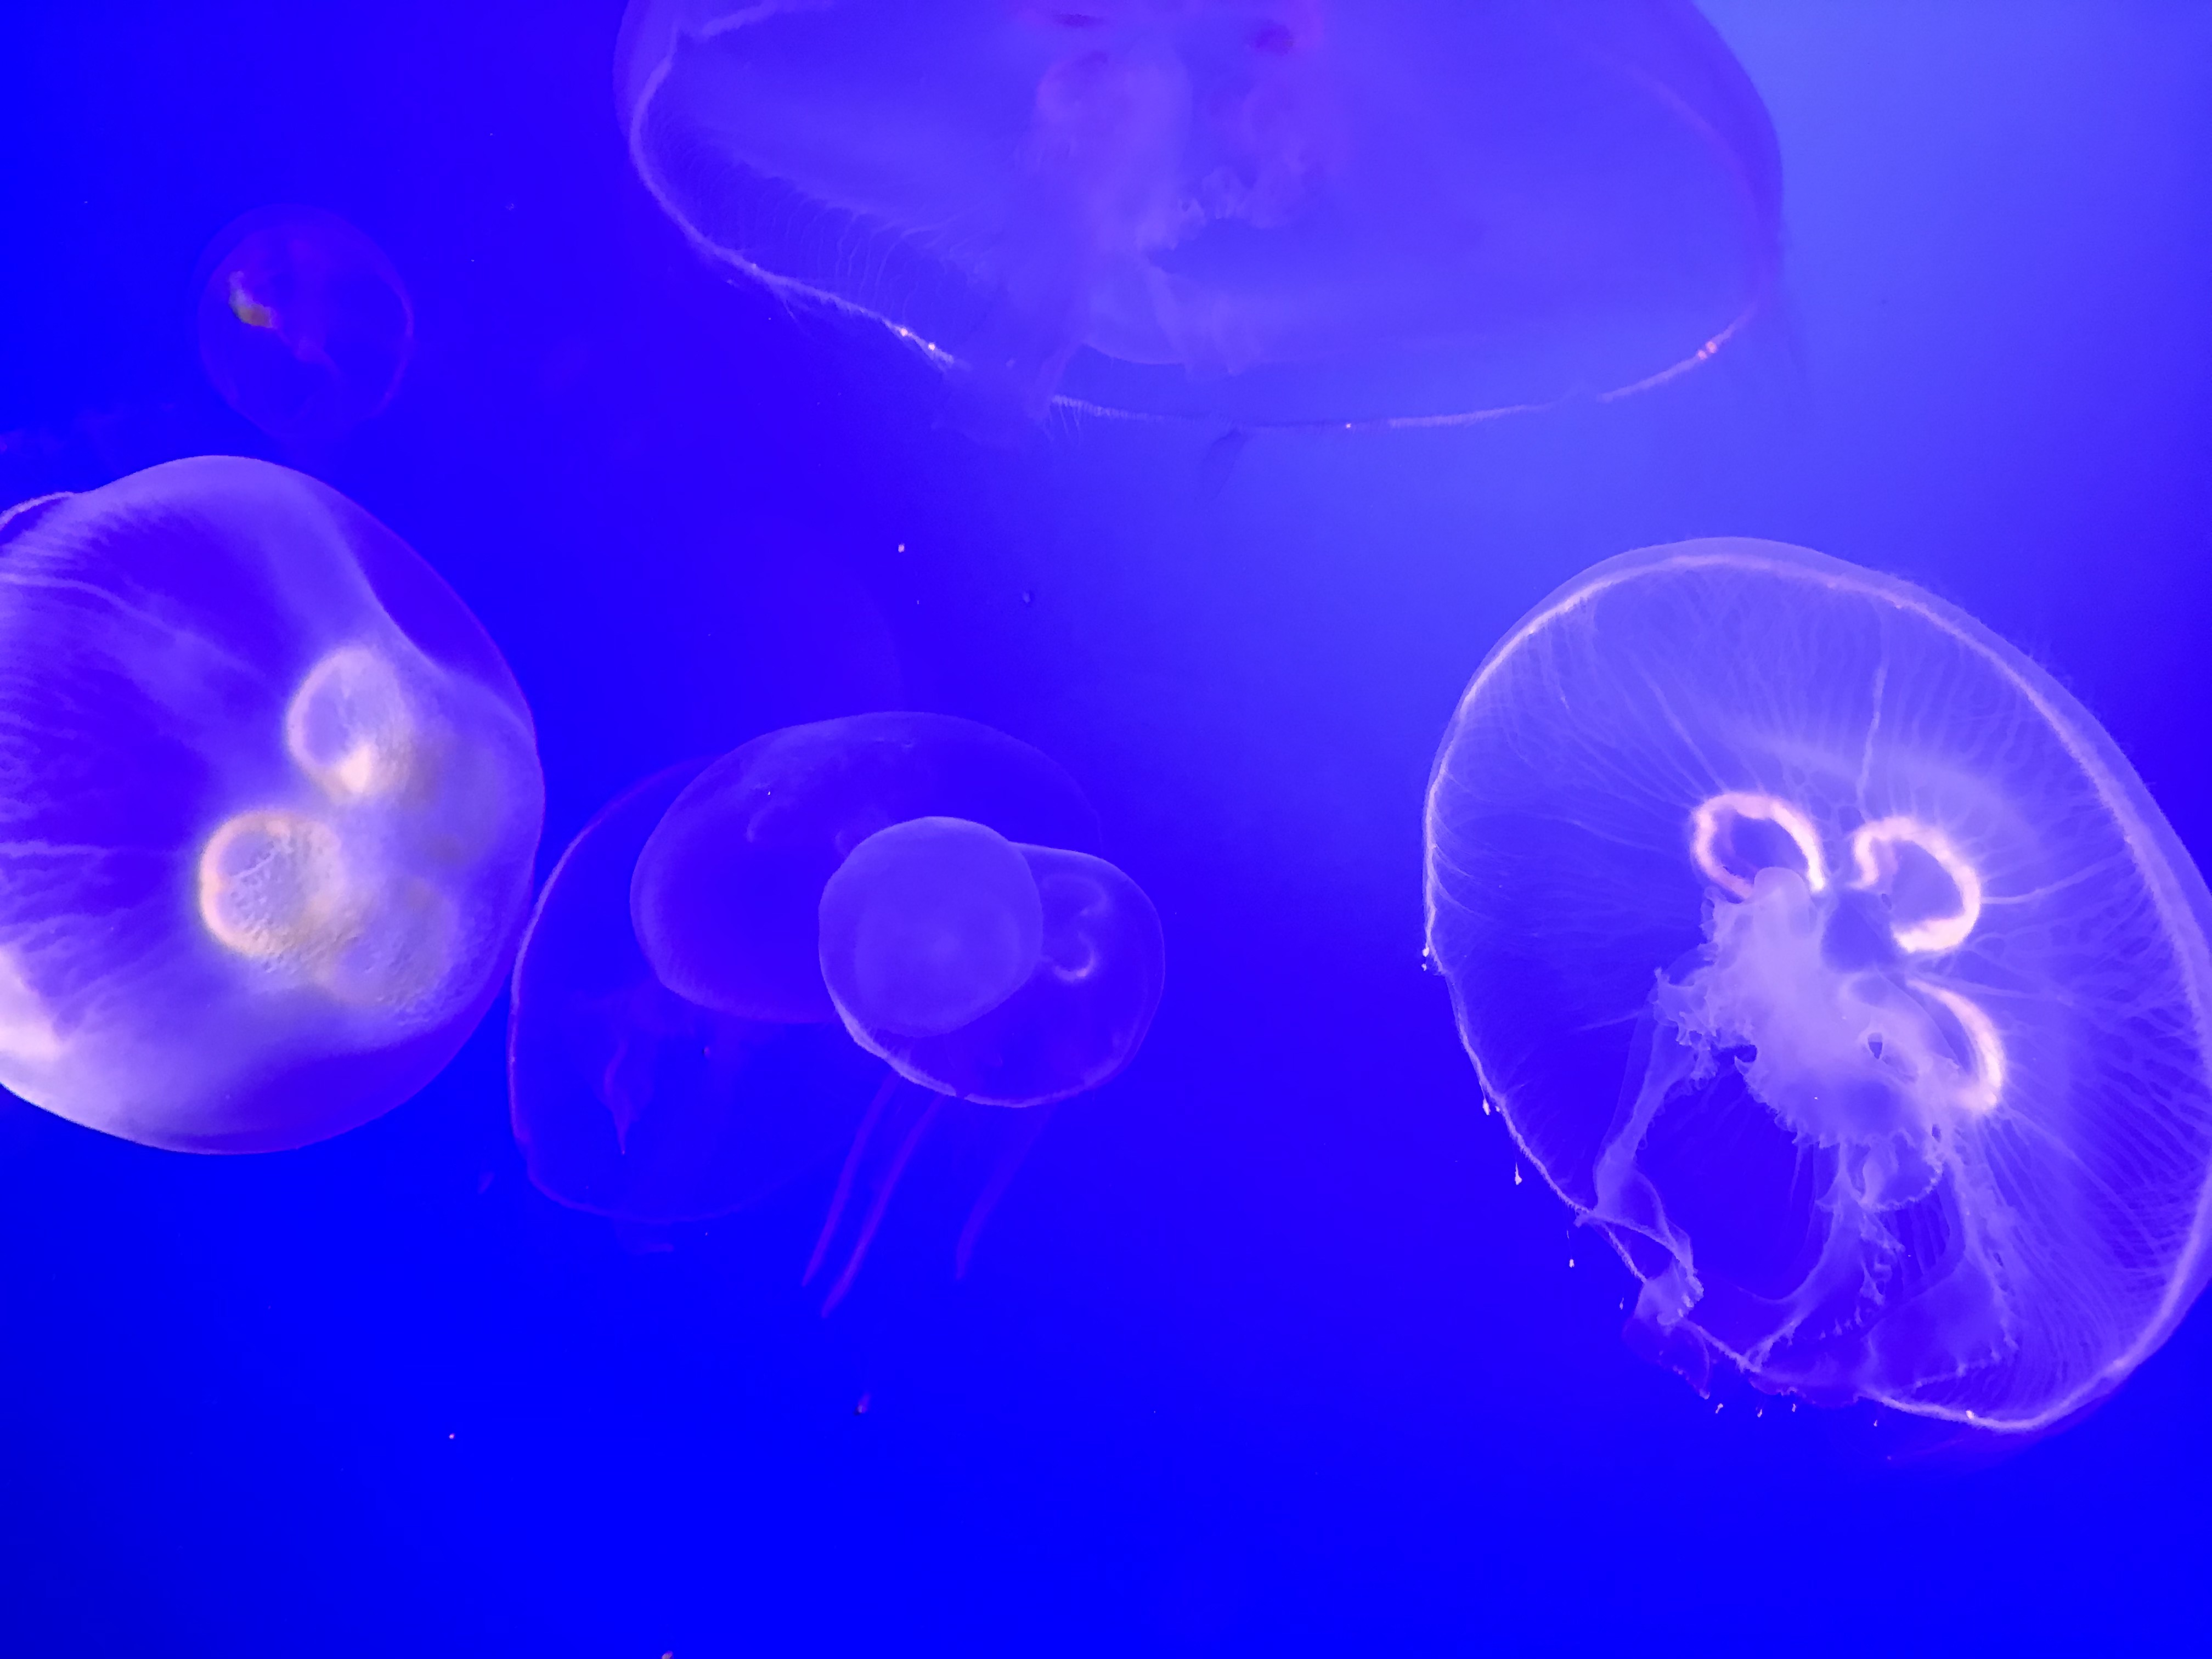
jellyfish, cnidaria, blue, marine invertebrates, invertebrate, organism, marine biology, computer wallpaper